Selita Ebanks

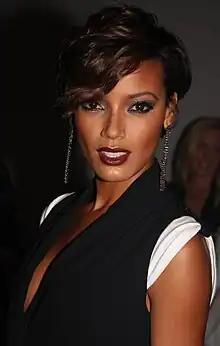
Ebanks in 2009

Selita Ebanks (born 17 February 1983) is a Caymanian model. She was a Victoria's Secret Angel from 2005 to 2010. She has also worked for high fashion brands Neiman Marcus and Ralph Lauren, and appeared in magazines such as the "Sports Illustrated Swimsuit Issue", "Vogue", and "Glamour".